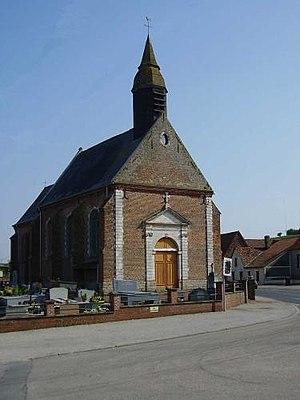
Église Saint-Firmin de Bouin
Bouin-Plumoison est une commune française située dans le département du Pas-de-Calais en région Hauts-de-France.